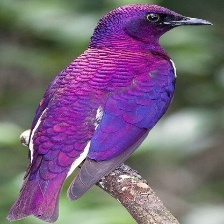
Species: VIOLET CUCKOO
Scientific name:  CHRYSOCOCCYX XANTHORHYNCHUS